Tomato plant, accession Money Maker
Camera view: vertical (180 deg); turntable rotation: 30 degrees
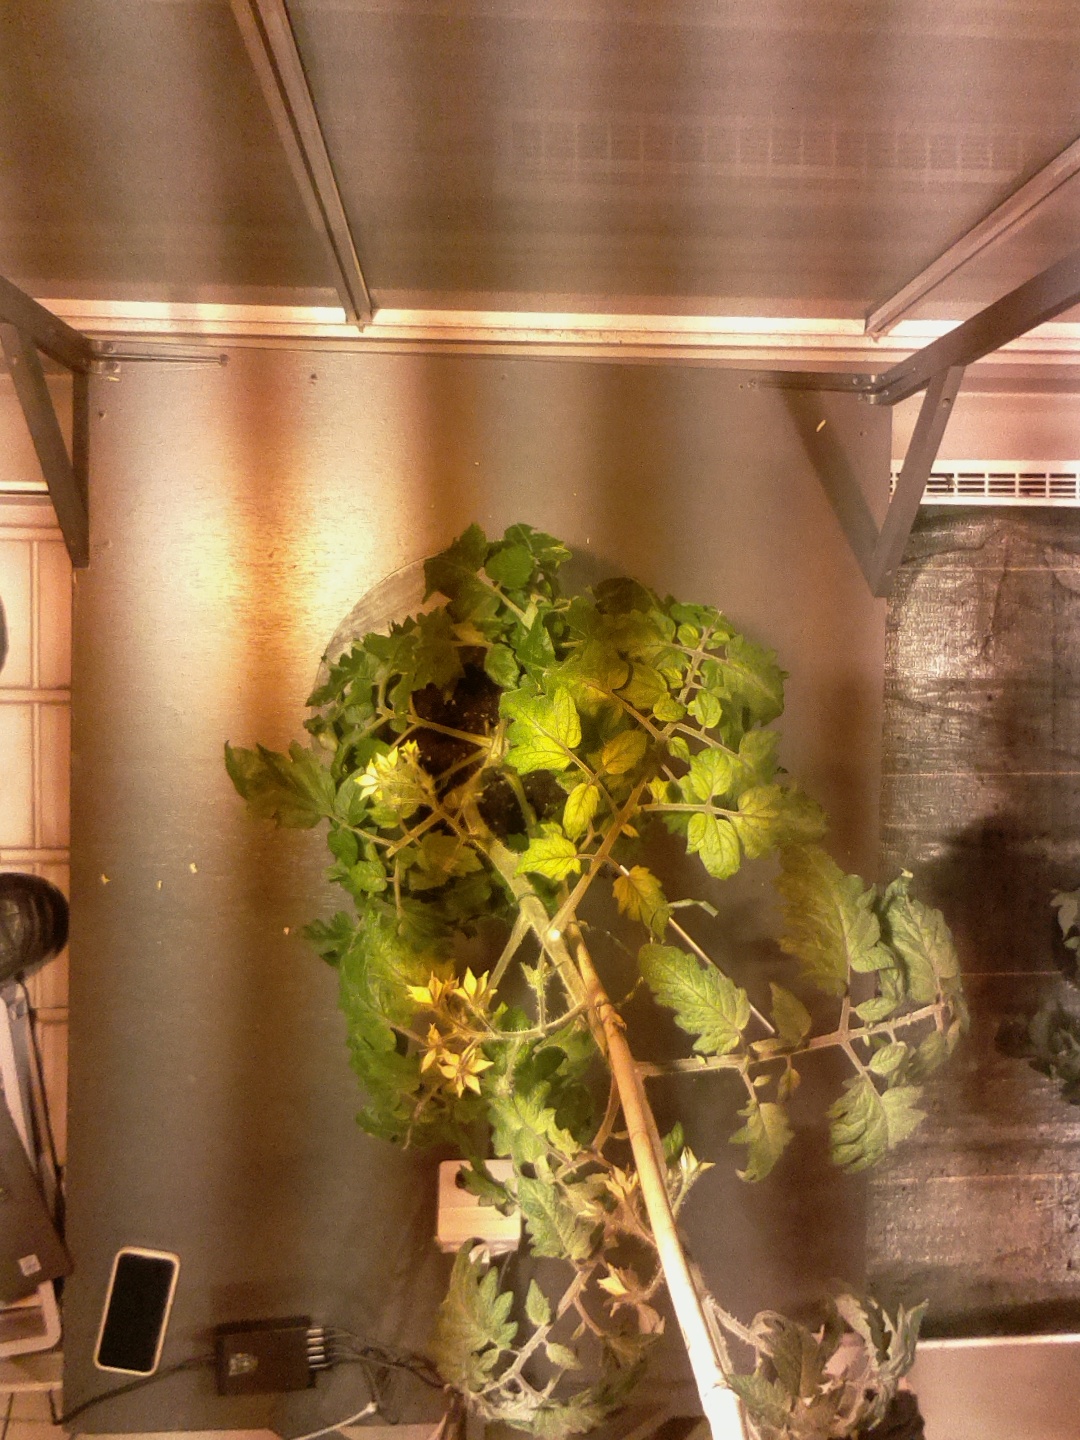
BBCH growth stage 68: Full flowering, 80%-90% of flowers open, more petals falling